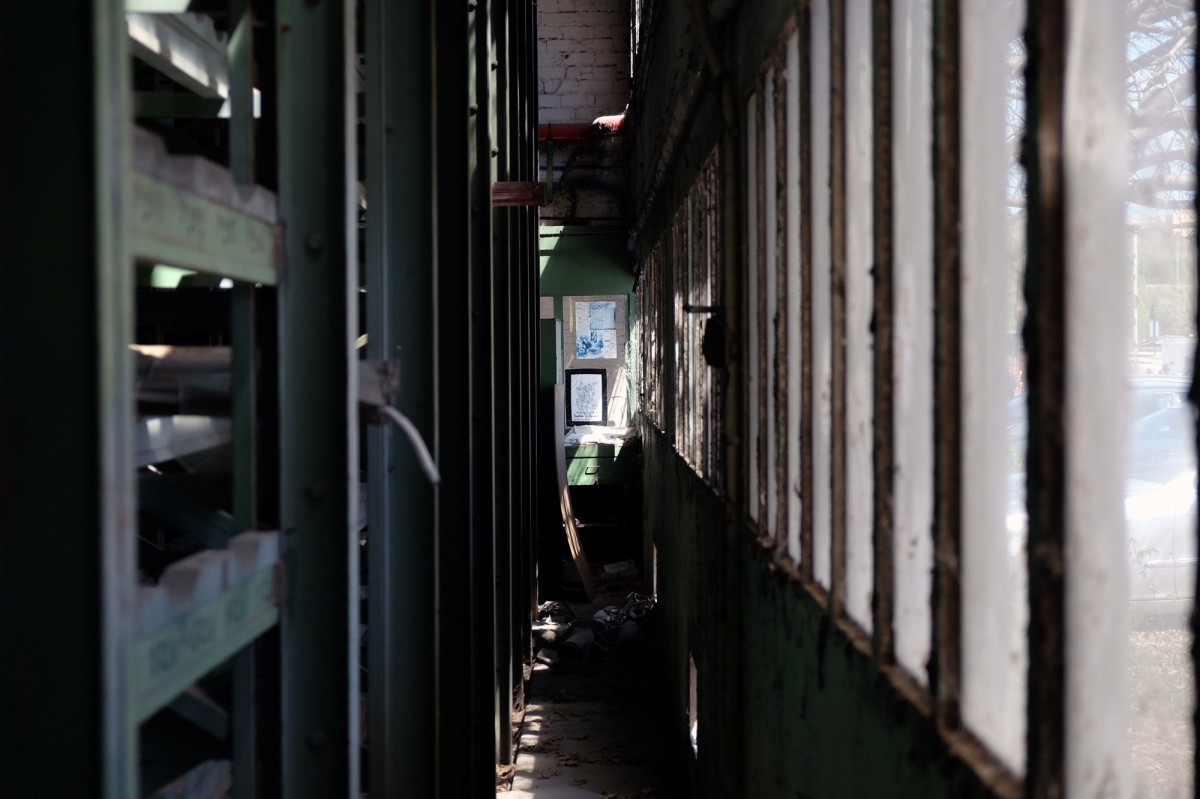
Tags: alley, public transport